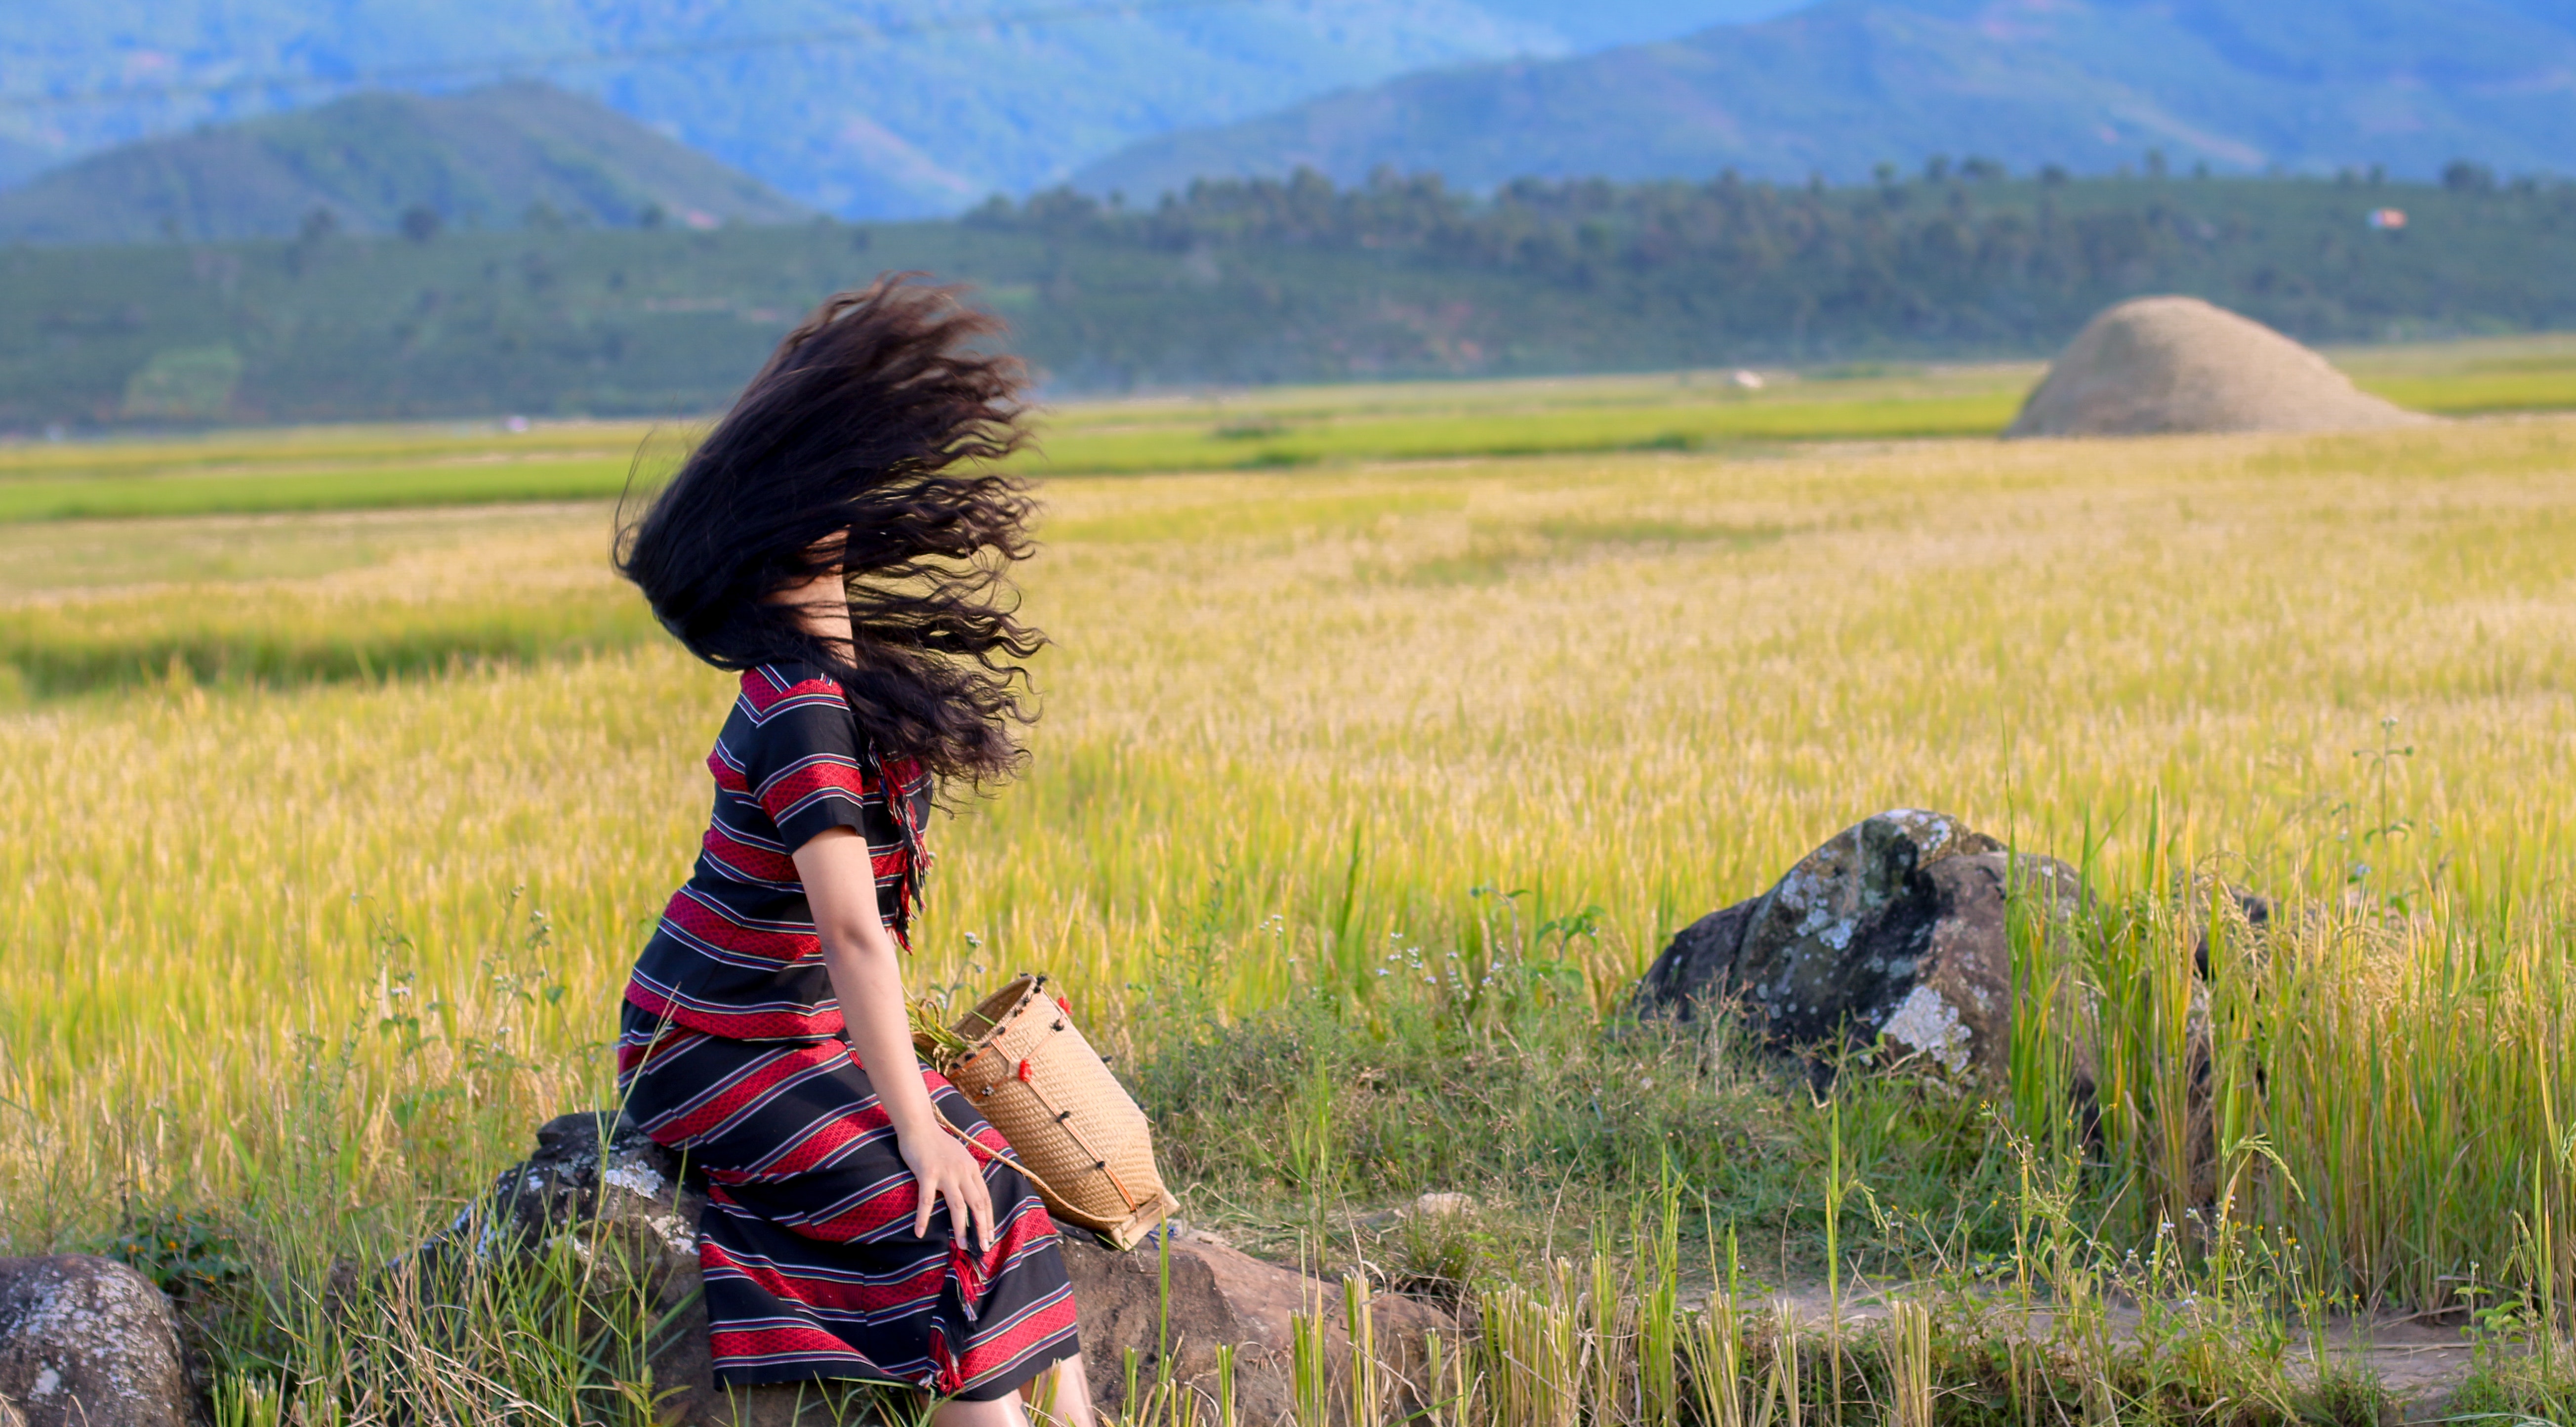
People in nature, grassland, grass, field, sky, paddy field, meadow, beauty, grass family, prairie, ecoregion, summer, plain, pasture, rural area, steppe, farm, photography, plant, landscape, happy, mountain, child, hill, long hair, agriculture, vacation, wildflower, crop